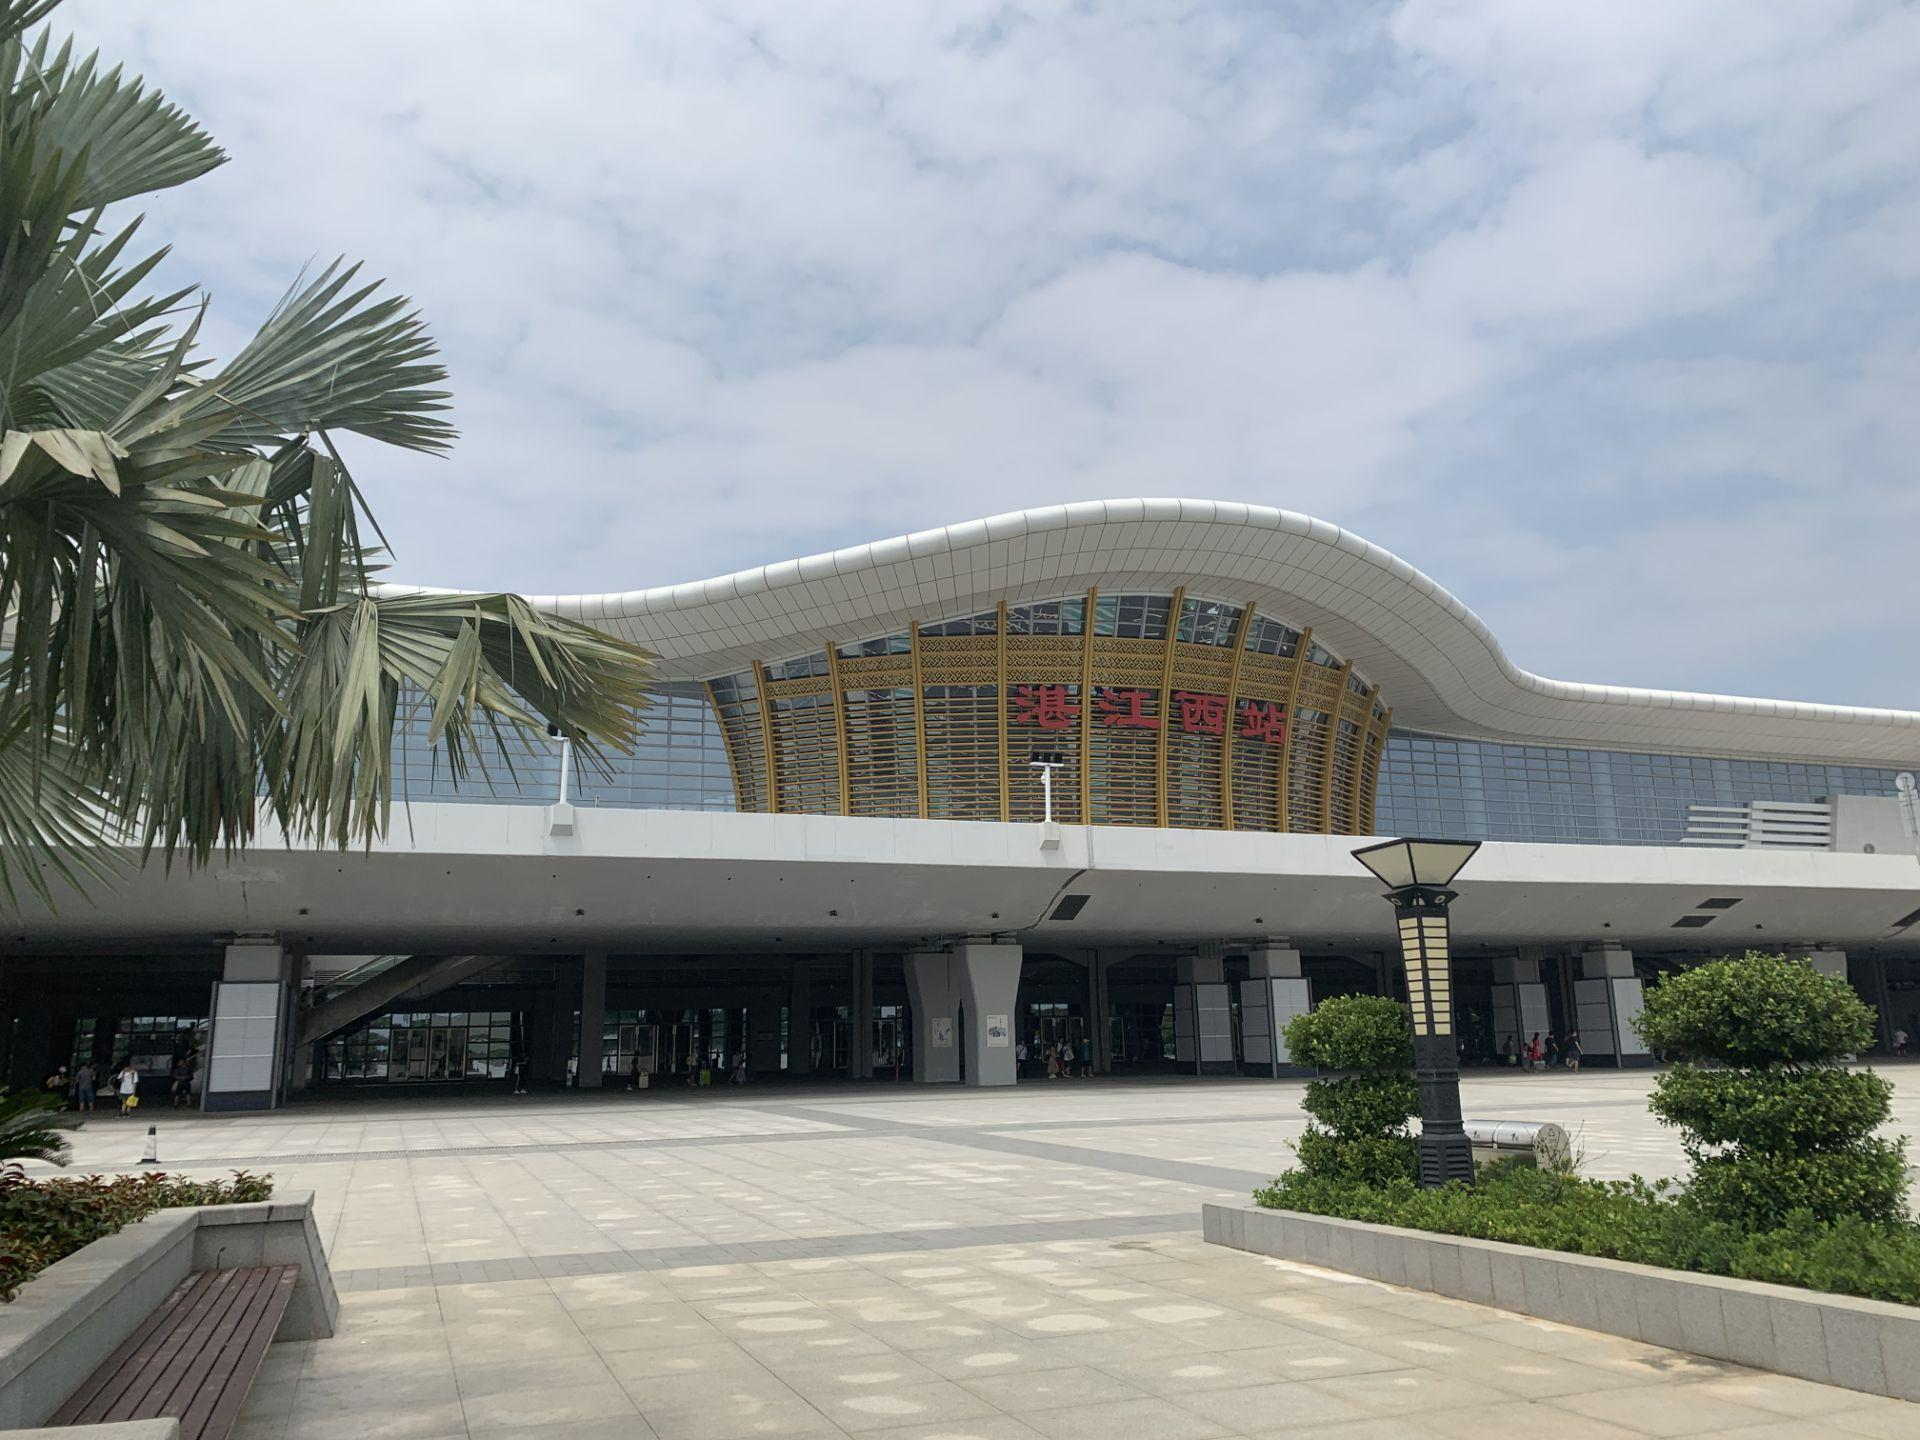
地标名称：湛江西站
所在城市：湛江市·麻章区